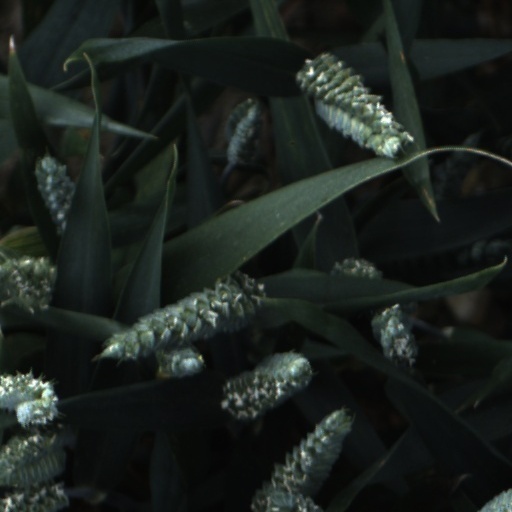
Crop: wheat